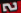
Number: 2